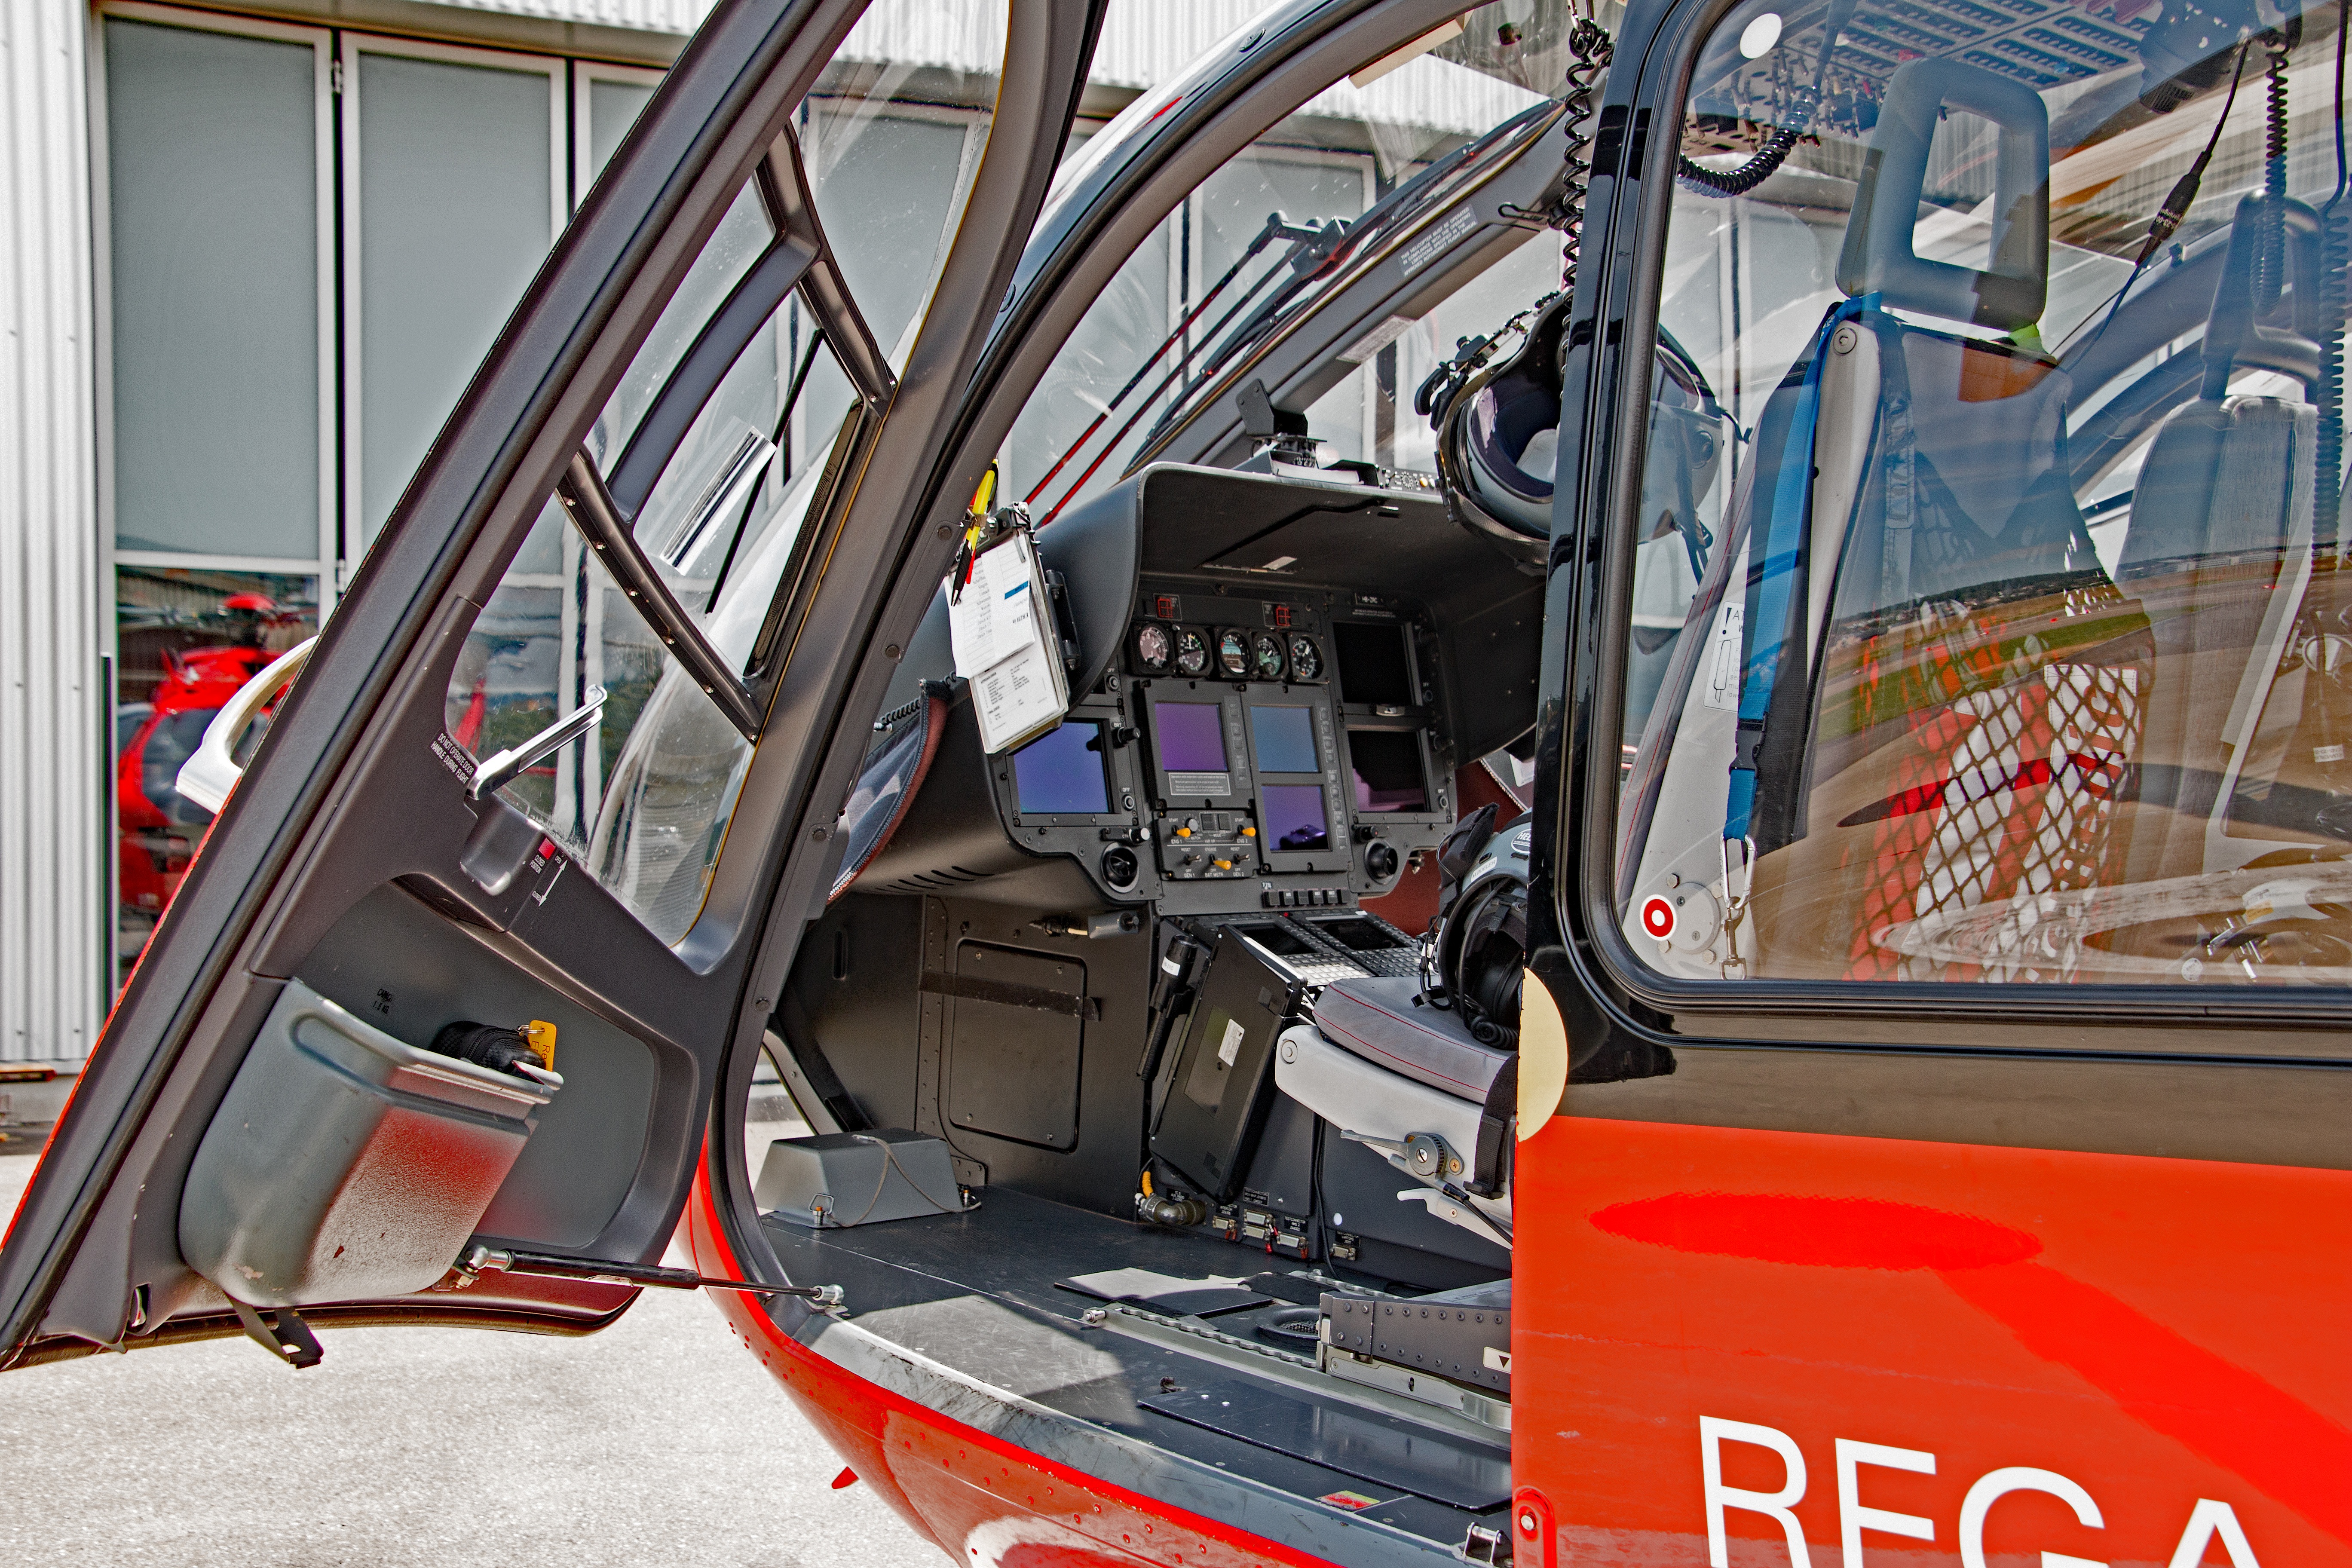
fly, aircraft, transport, red, vehicle, helicopter, close, public transport, use, switzerland, rotor, eurocopter, rescue, 145, rescue helicopter, rotor blades, ambulance service, accident rescue, ec145, air space, rega, 1414